Theological University of Northern Italy – Turin Campus

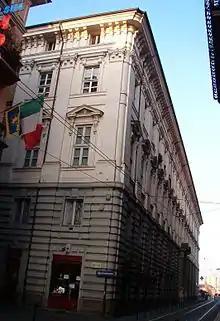
Façade of the Palace of the Seminary, where the Turin Campus is located

The Theological University of Northern Italy is a university of the Catholic Church, and has its main campus in Milan. The administration of the University, which is also located in Milan, in the monastery annexed to the Basilica of St Simplician, is under the leadership of the Bishops of four ecclesiastical regions: Piedmont, Lombardy, Venice, and Liguria. Liguria joined the other three regions recently.